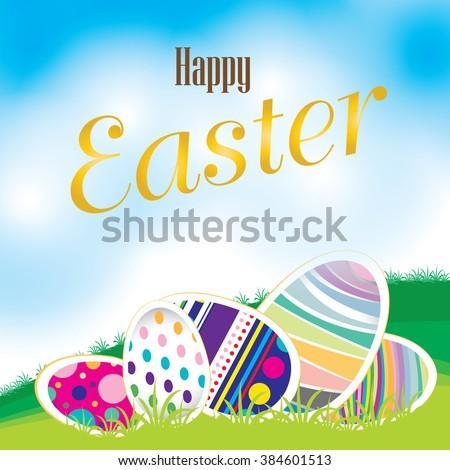
easter eggs on the meadow and a beautiful sky .